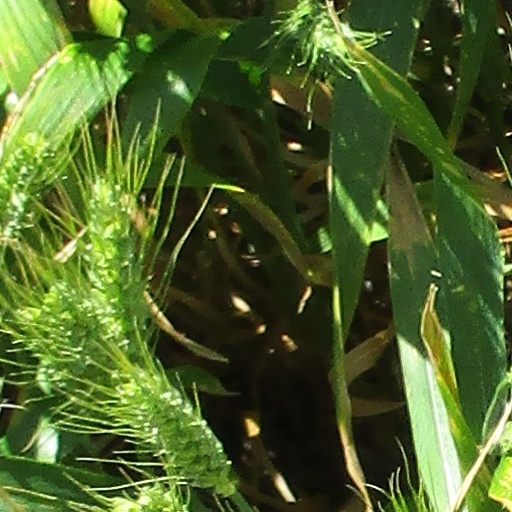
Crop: wheat